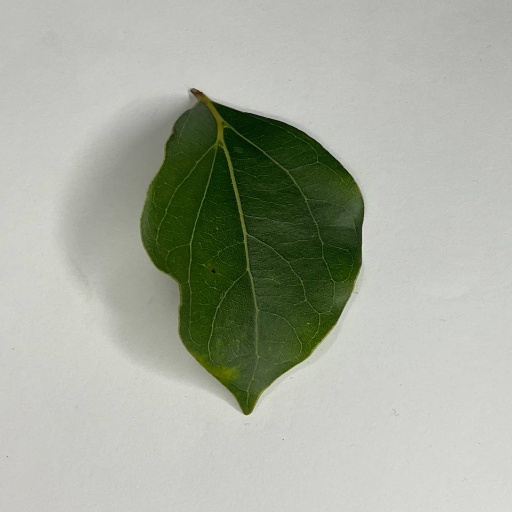
Species: Camphor
Leaf condition: Healthy Leaf